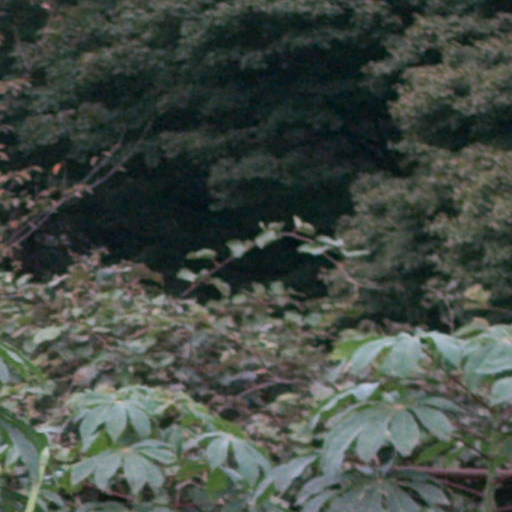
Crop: cassava